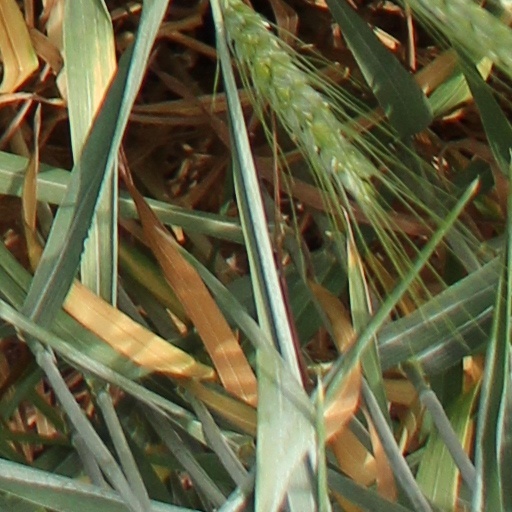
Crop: wheat